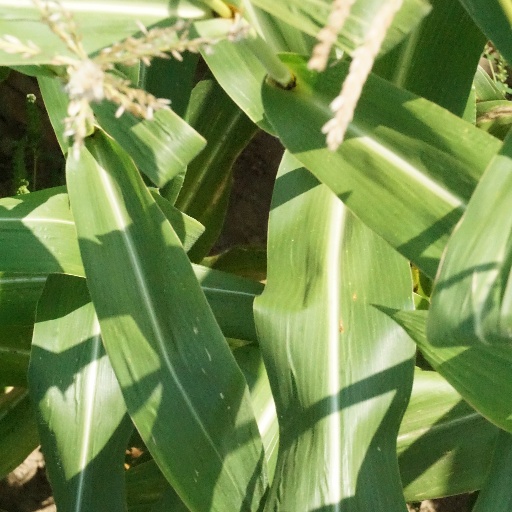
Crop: maize; corn